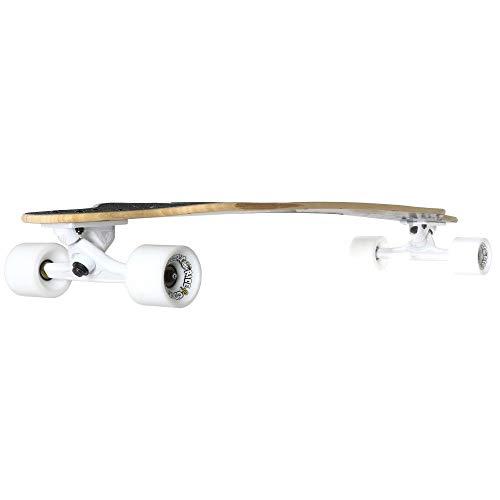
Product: DB Longboards CoreFlex Crossbow 41" Bamboo Fiberglass Longboard Complete
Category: Sports & Outdoors | Outdoor Recreation | Skates, Skateboards & Scooters | Skateboarding | Standard Skateboards & Longboards | Longboards
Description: RESPONSIVE FLEX: The Crossbow features a bamboo core encased in triaxial fiberglass and HD plastic for a responsive flex pattern that’s second to none.
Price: $237.68
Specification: Shipping Weight: 10.7 pounds (View shipping rates and policies)|ASIN: B07KMVJJK7|    #474    in Longboards Skateboard